2014 Sylvania 300

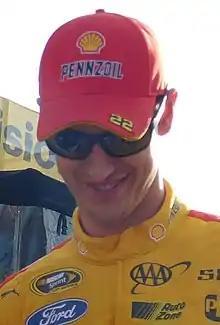
Joey Logano won the race.

The race was scheduled to start at 2:16 p.m. Eastern time but started three minutes early with Brad Keselowski leading the way, the first caution of the race flew on lap 36, It was a planned competition caution due to overnight rain. Denny Hamlin took just two tires and assumed the lead after David Gilliland pitted after staying out. Keselowski took four and exited pit road 16th, The race restarted on lap 41.